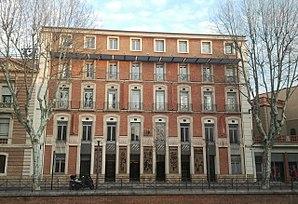
Bâtiment du Conseil départemental des Pyrénées-Orientales à Perpignan
Cet article recense les hôtels de département de France, c'est-à-dire les édifices hébergeant les conseils départementaux. Est aussi listé l'hôtel de la métropole de Lyon en raison du statut de collectivité territoriale de cette dernière, crée le 1ᵉʳ janvier 2015. De plus, l'hôtel du département du Rhône est toujours situé à Lyon, bien que ne se situant plus dans le département du Rhône à la suite de la création de la métropole de Lyon. En Guyane et en Martinique, les conseils généraux ont été fusionnés fin 2015 avec les conseils régionaux ; les bâtiments cités pour ces départements ne sont plus utilisés, ces collectivités siégeant dans les anciens locaux du conseil régional. Le Conseil départemental de Mayotte exerce également les attributions d'un conseil régional.
Le conseil départemental des Pyrénées-Orientales est l'assemblée délibérante du département français des Pyrénées-Orientales, collectivité territoriale décentralisée. Elle comprend 34 conseillers généraux issus des 17 cantons des Pyrénées-Orientales. Il est présidé par Hermeline Malherbe depuis le 21 novembre 2010 et siège à Perpignan.